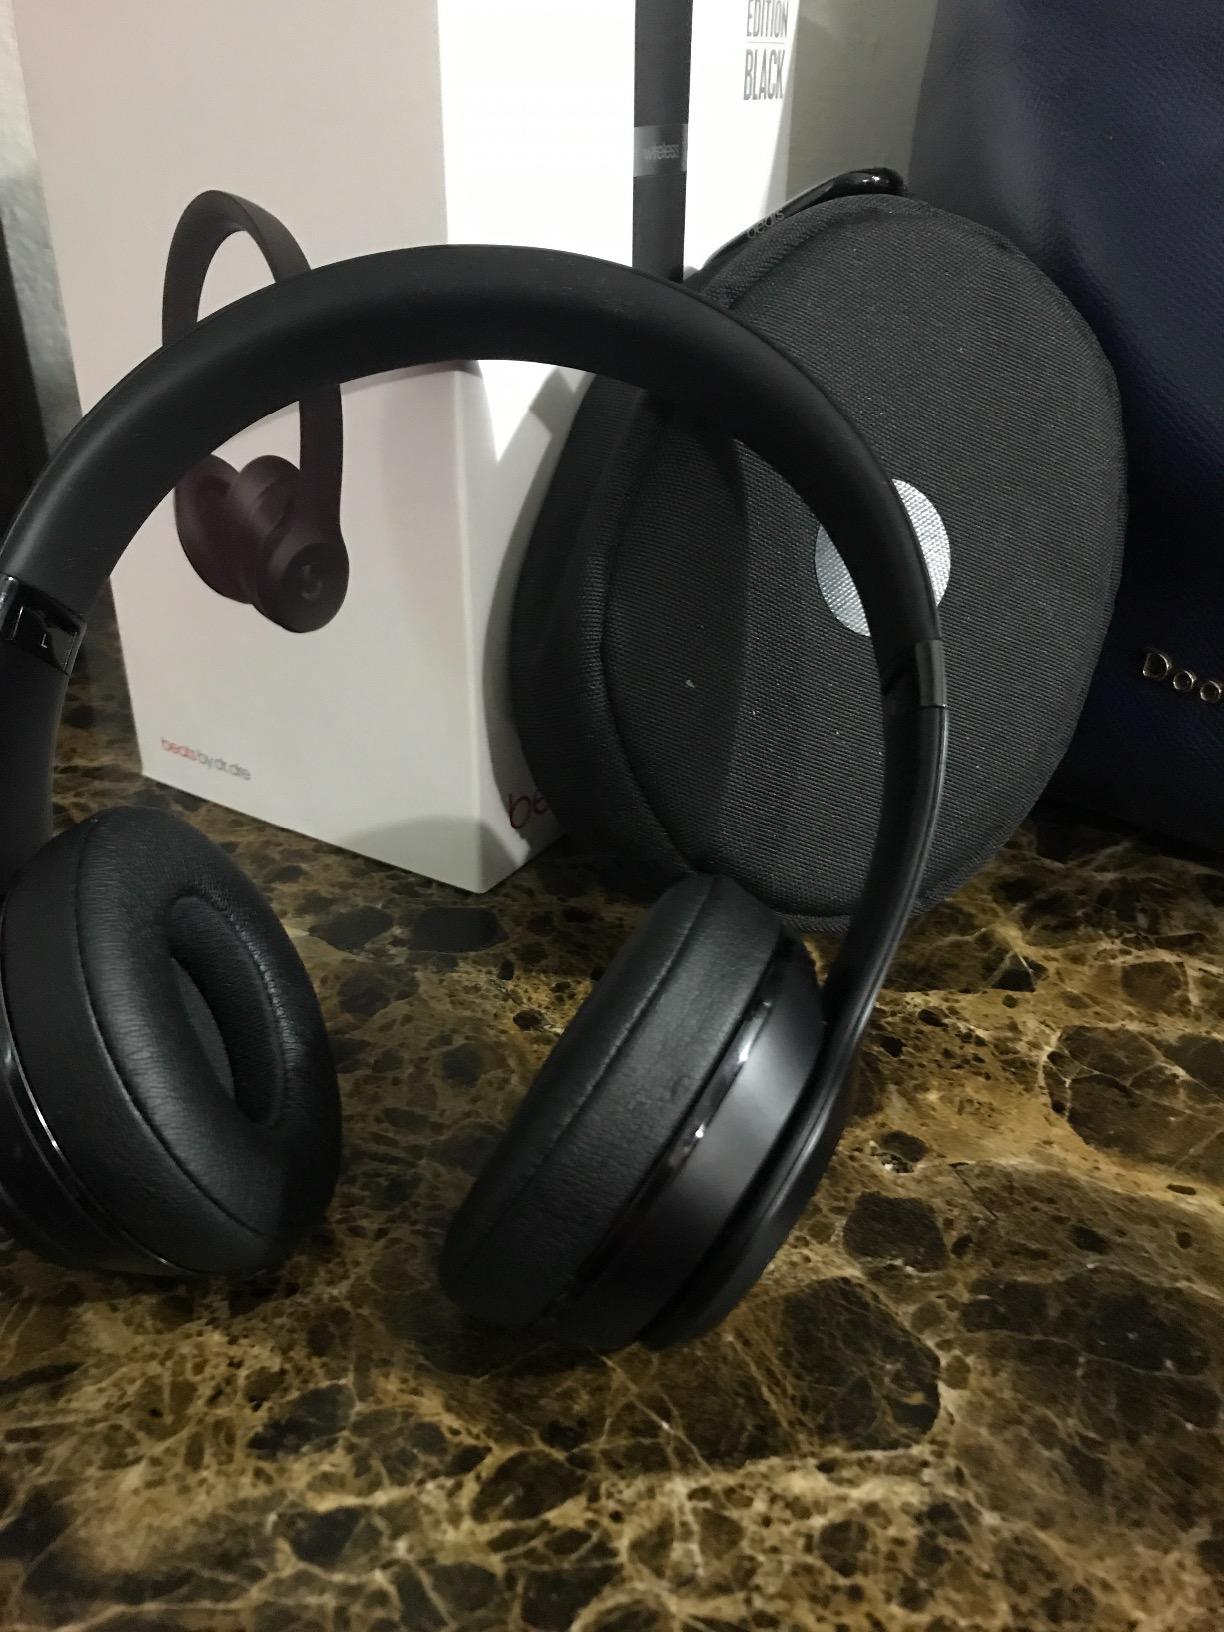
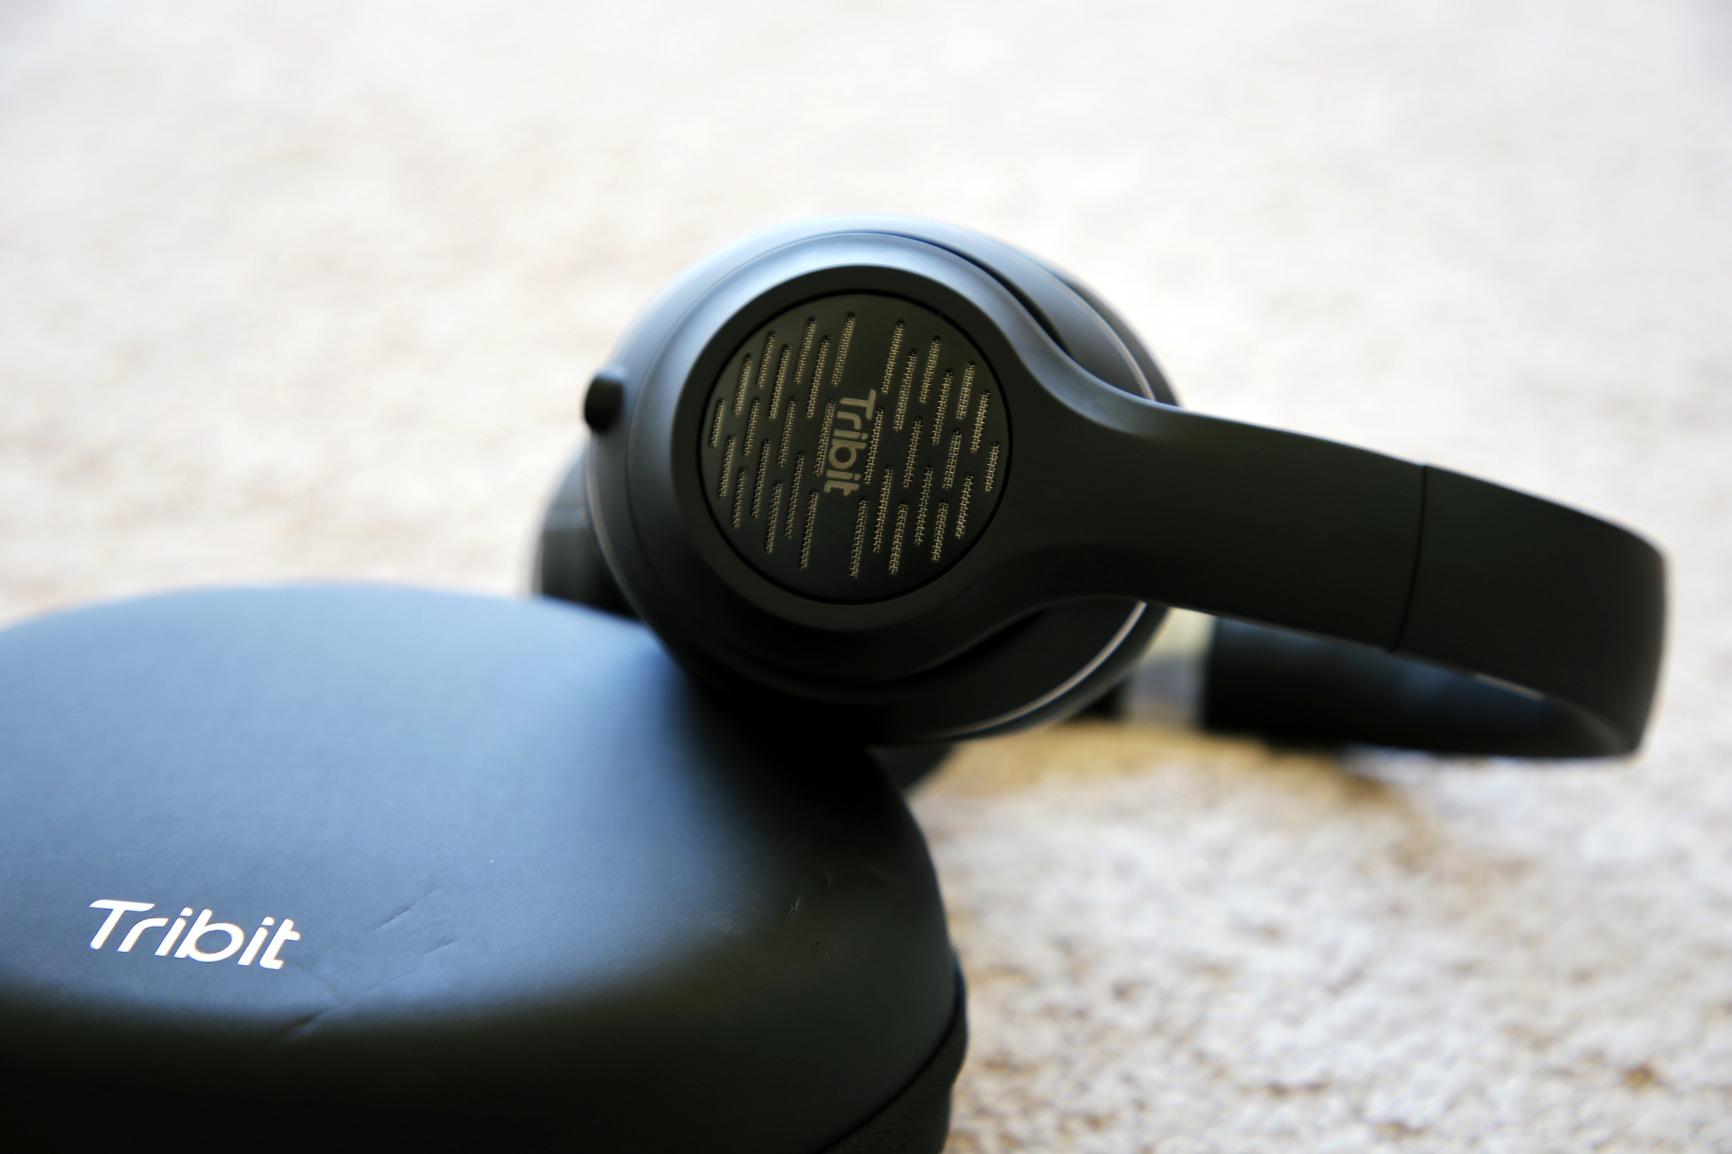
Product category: headphones
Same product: no